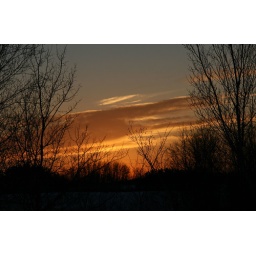
Just needed a break from the cold and snow, and white and blue that is in my photostream lately...